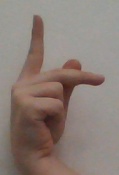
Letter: dha